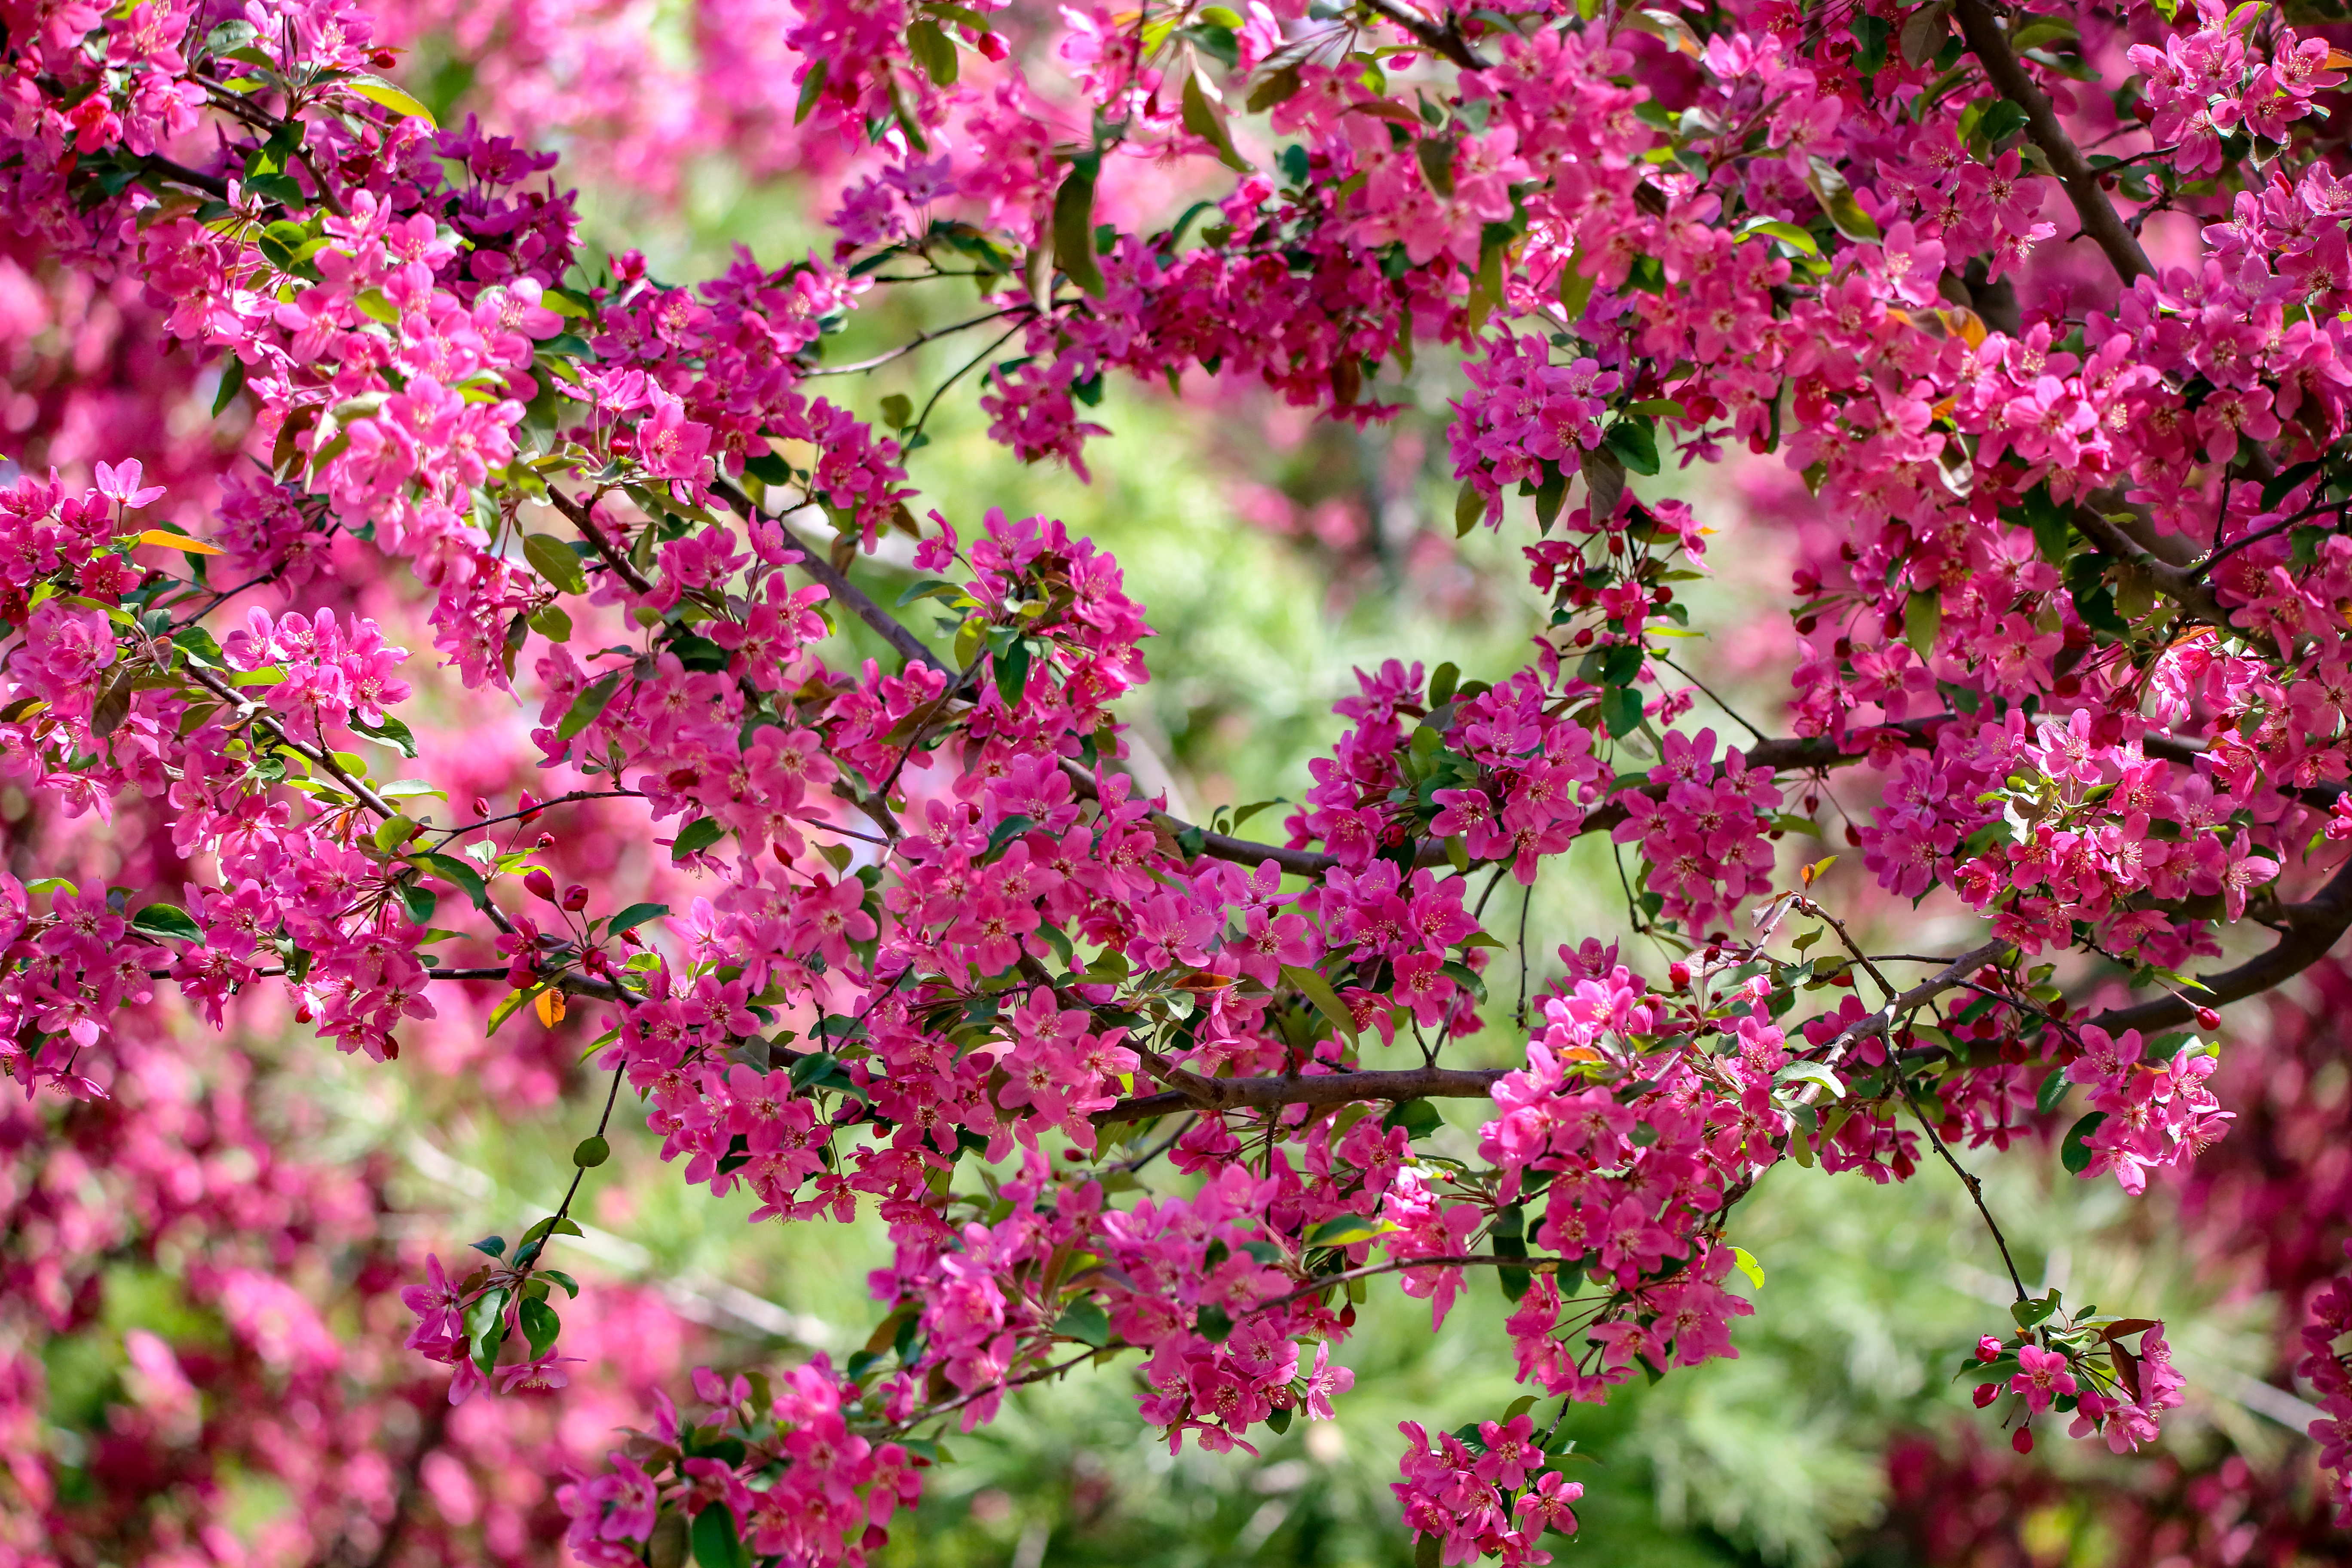
flowers, flower, plant, petal, tree, shrub, groundcover, flowering plant, grass, annual plant, magenta, blossom, terrestrial plant, subshrub, twig, wildflower, pink family, pattern